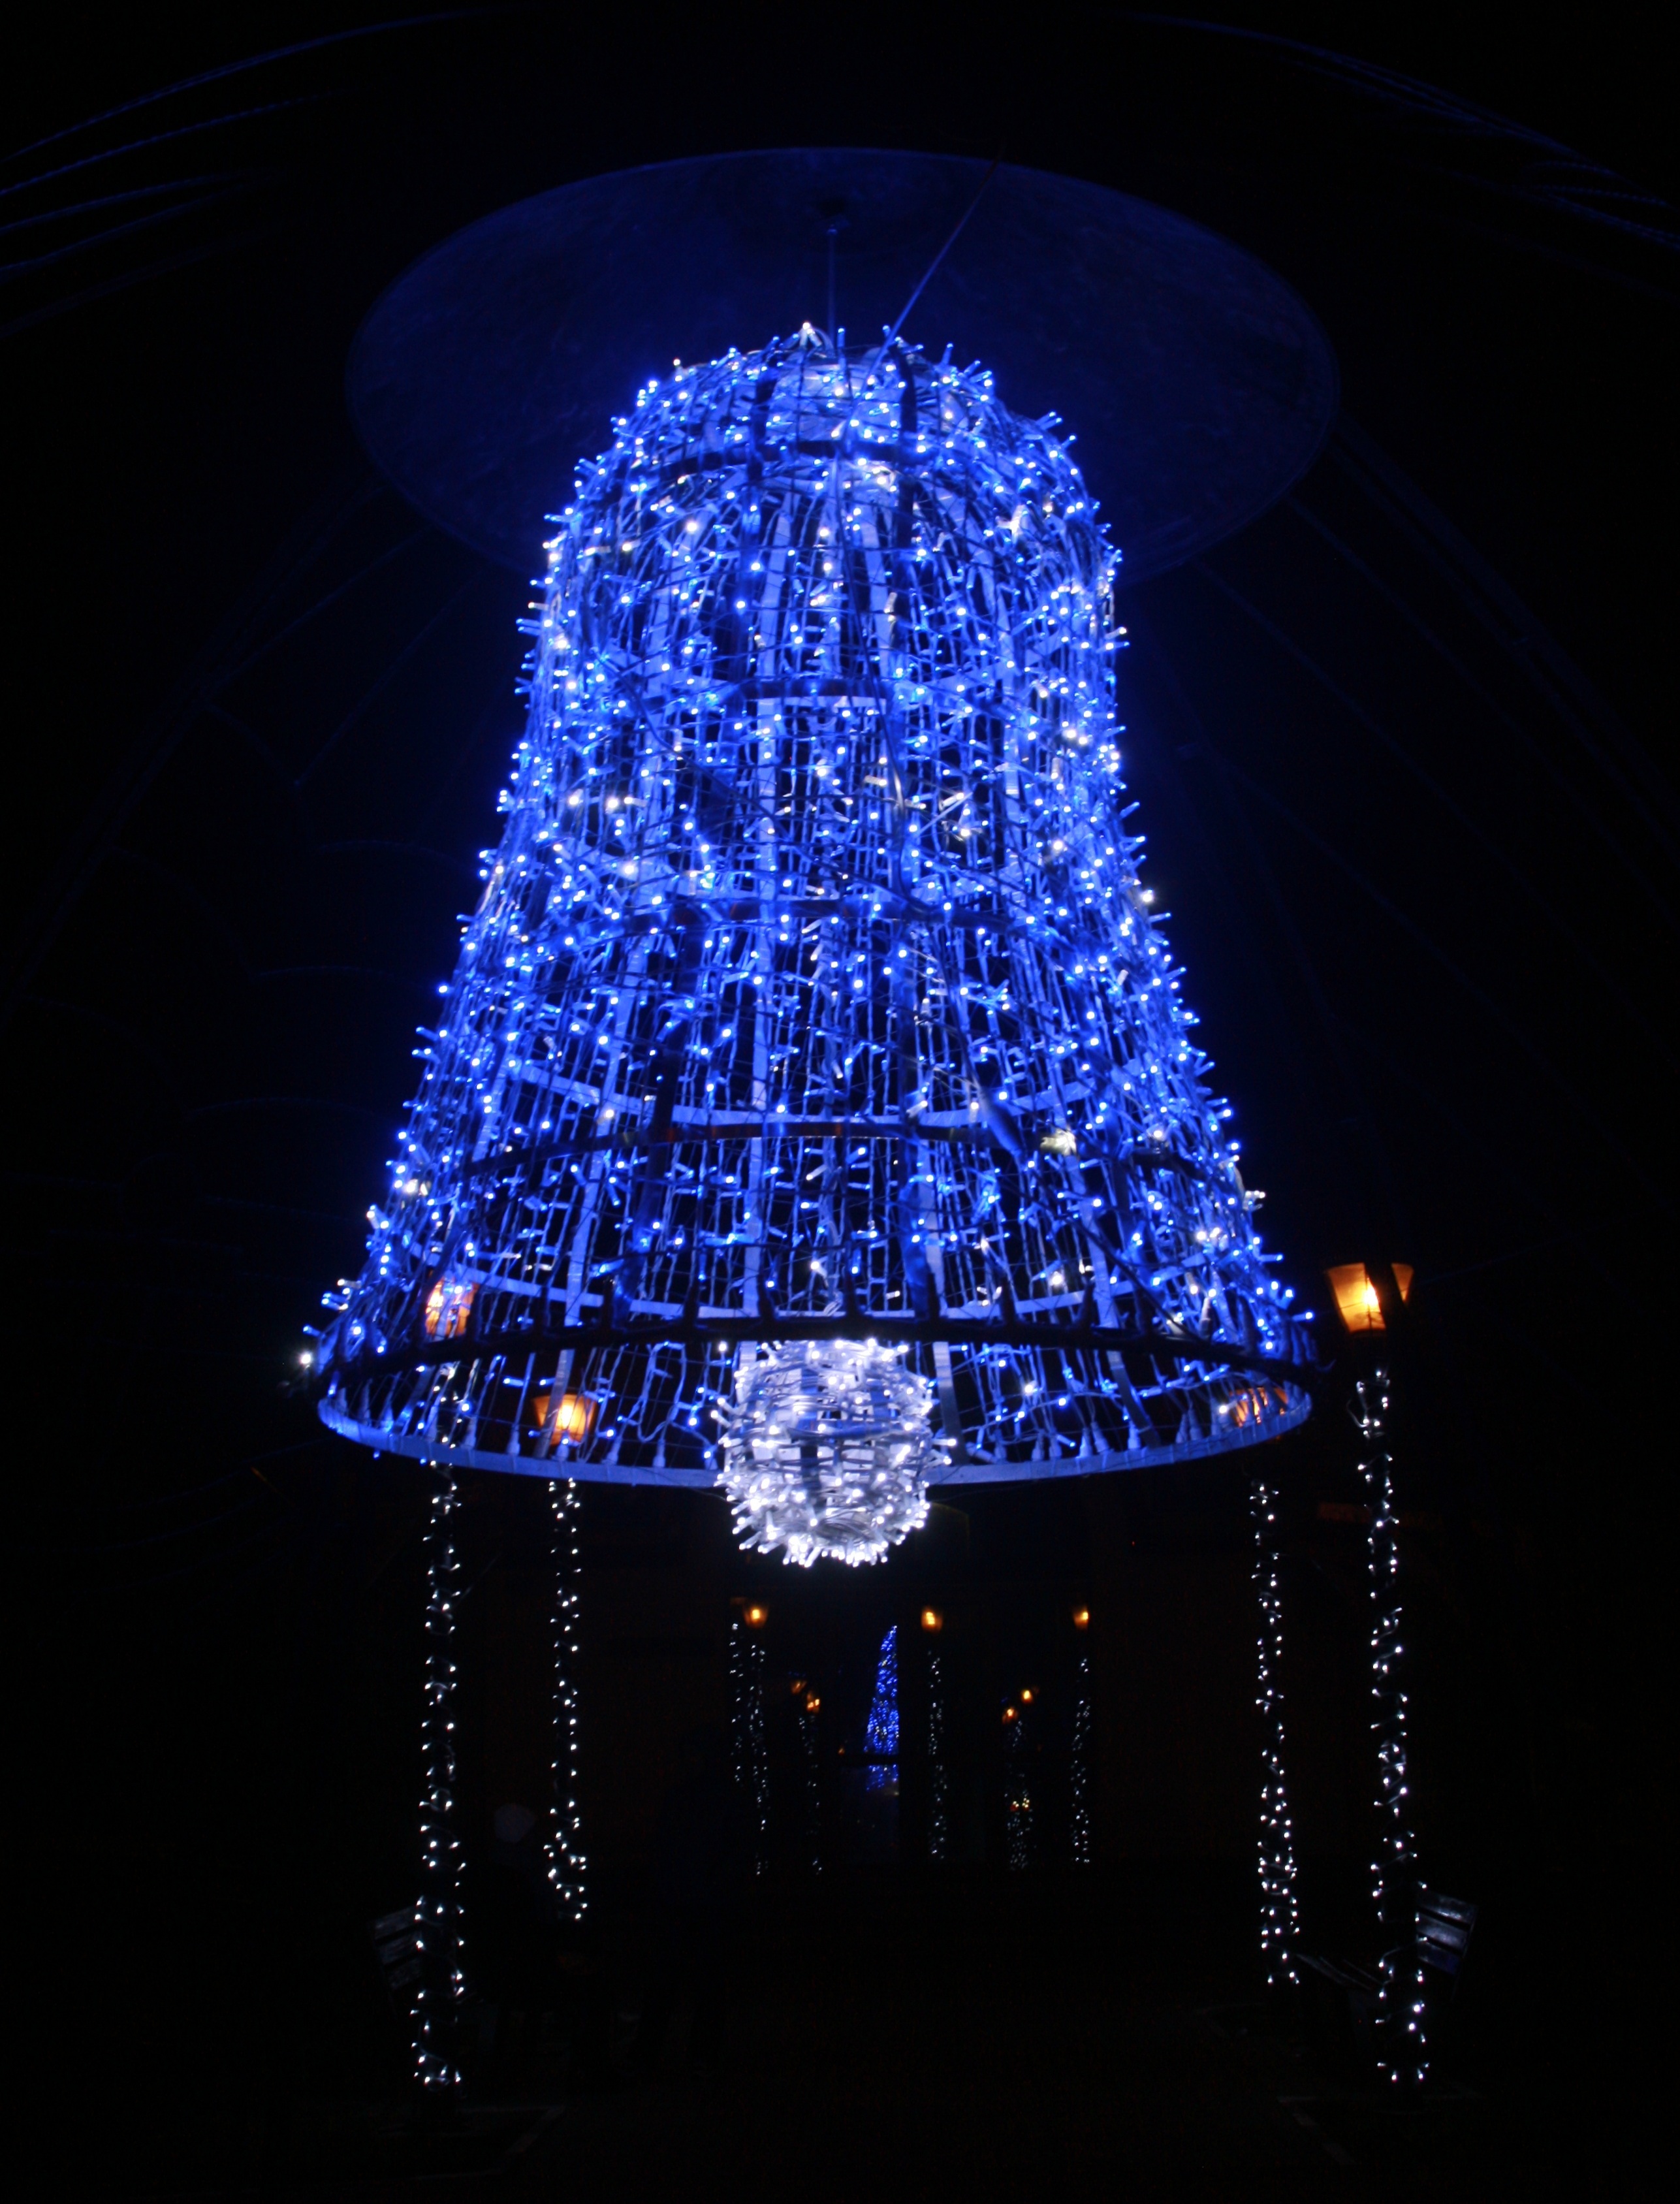
light, bell, blue, christmas, lighting, decor, christmas tree, christmas decoration, lights, symmetry, light fixture, chandelier, decorations, christmas lights